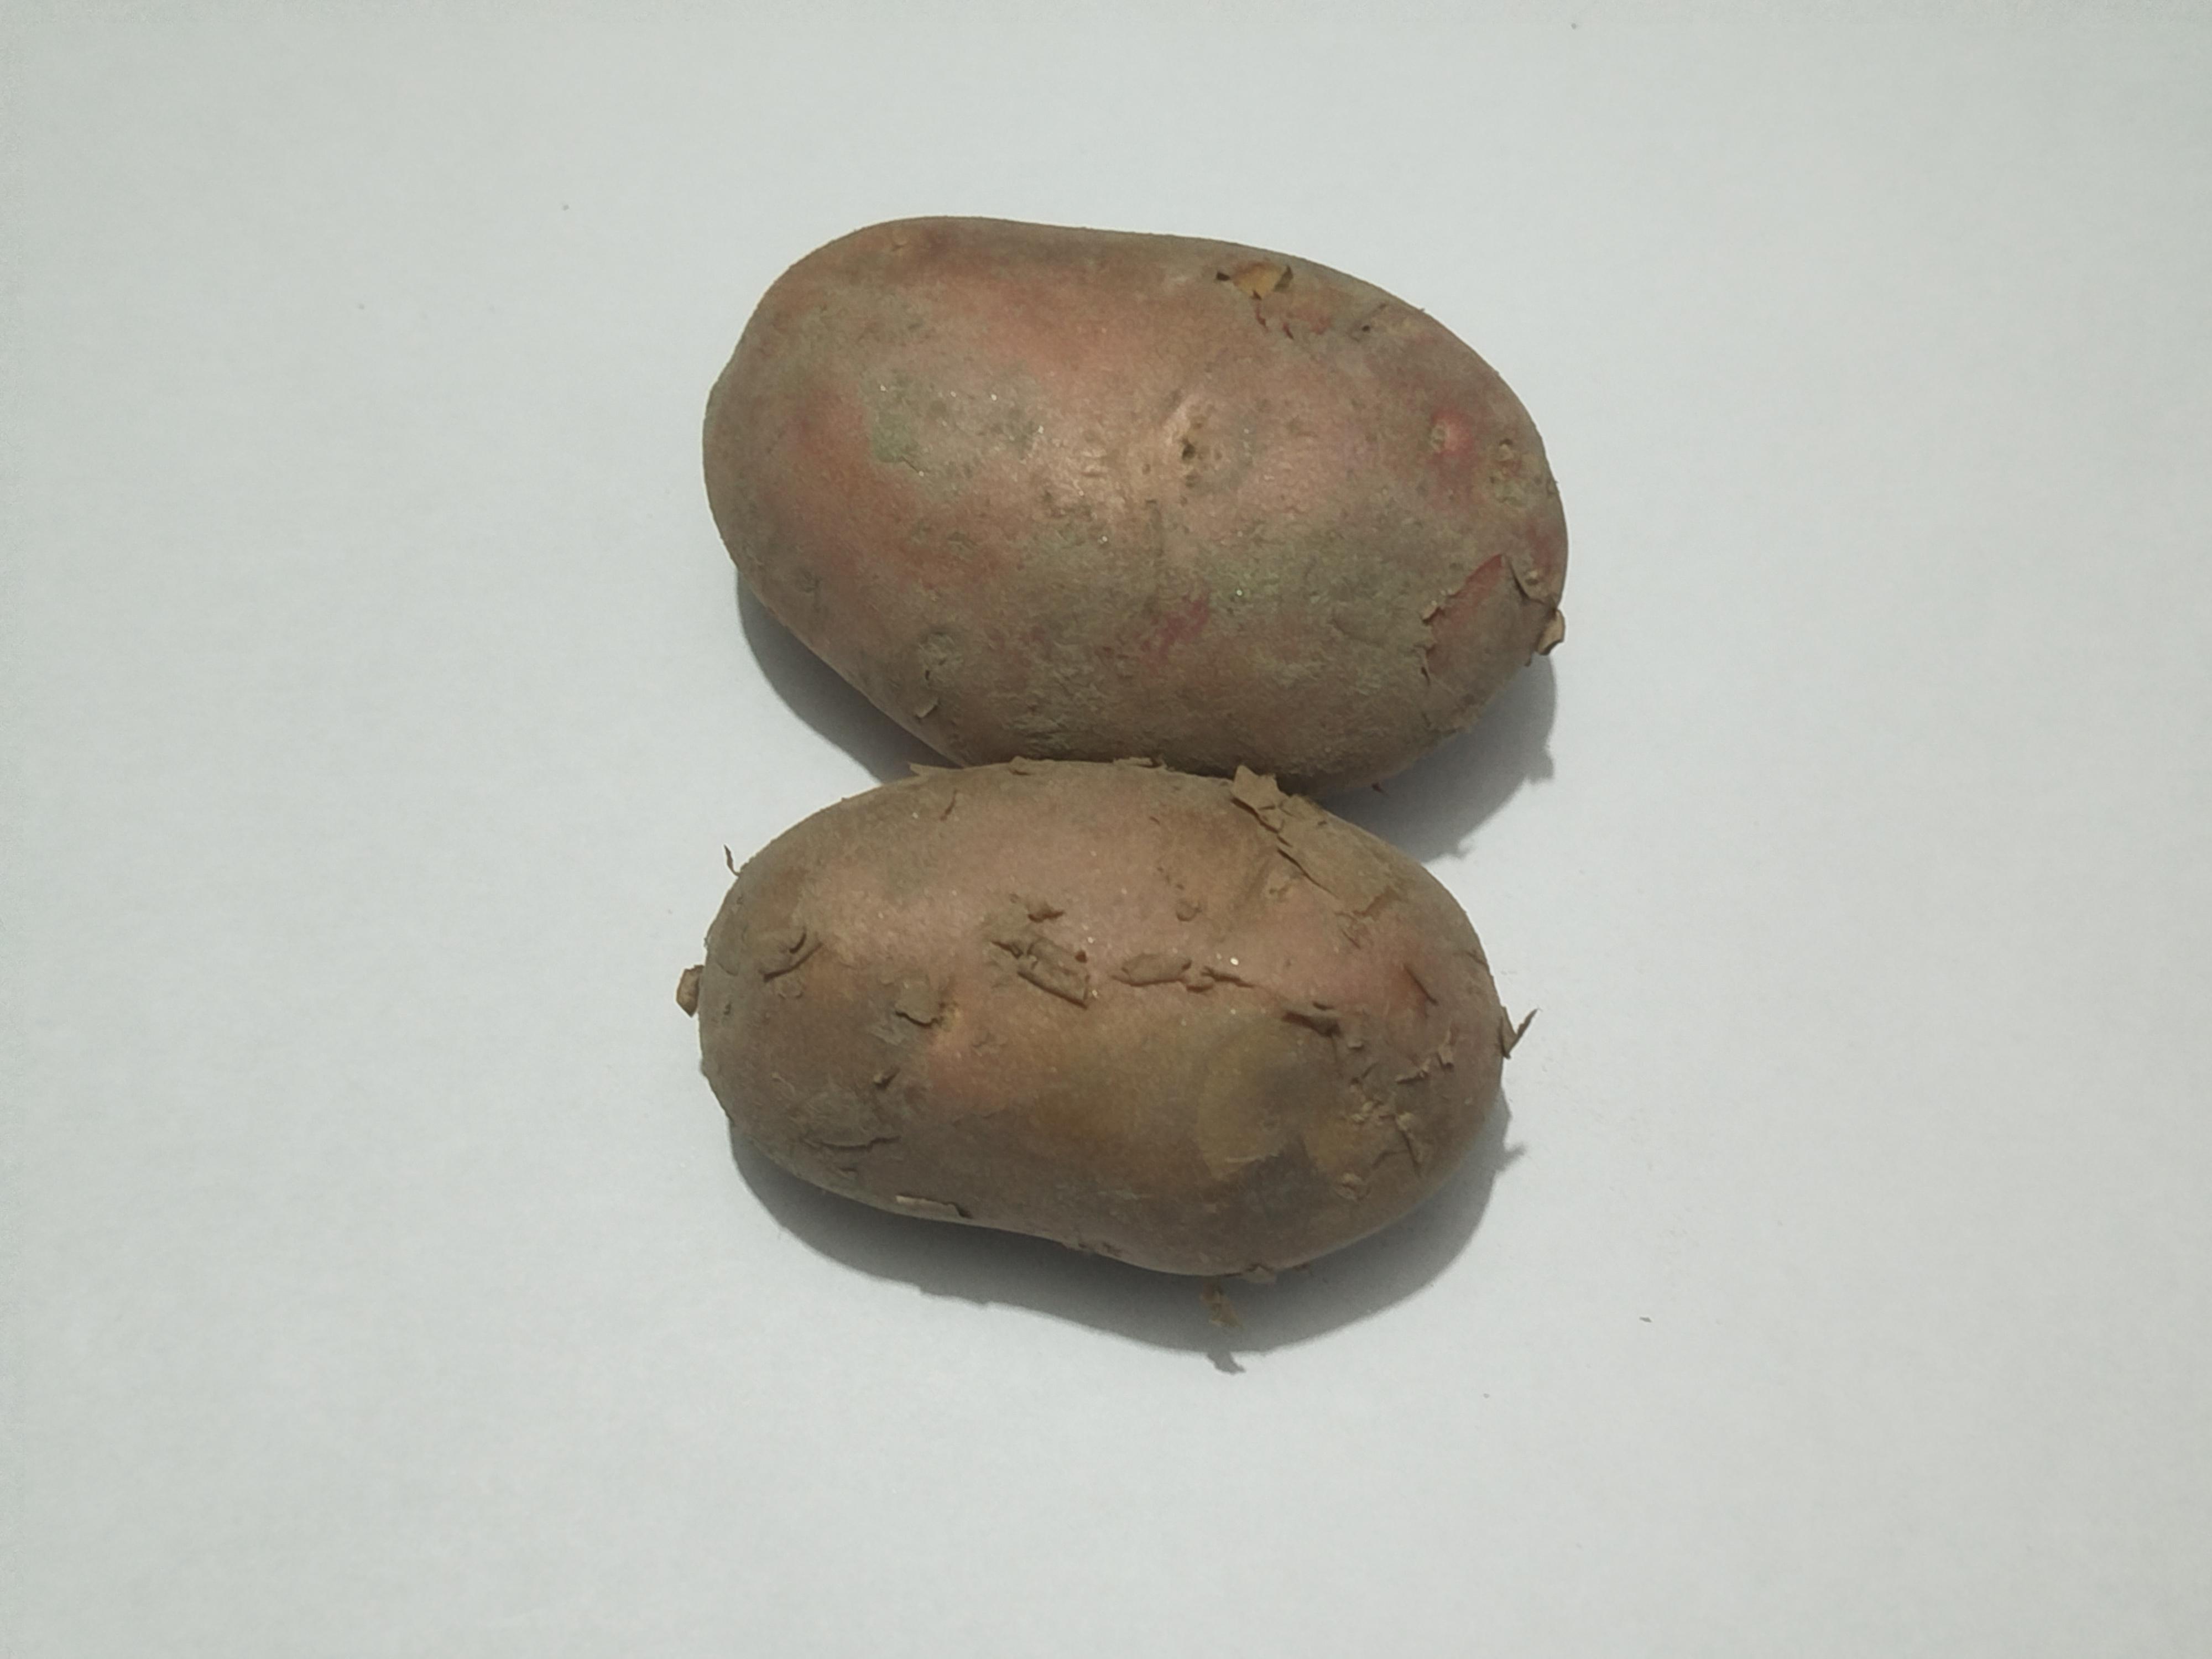
Label: Potato